Black Lives Matter

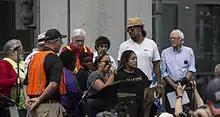
Bernie Sanders and Black Lives Matter activists in Westlake Park, Seattle, August 8, 2015

In July 2015, BLM protesters shut down Allen Road in Toronto, Ontario, protesting the shooting deaths of two black men in the metropolitan area—Andrew Loku and Jermaine Carby—at the hands of police. In September, BLM activists shut down streets in Toronto, citing police brutality and solidarity with "marginalized black lives" as reason for the shutdown. Black Lives Matter was a featured part of the Take Back the Night event in Toronto.